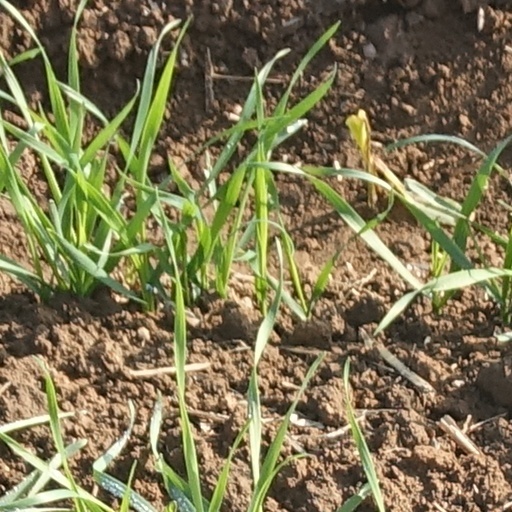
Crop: wheat